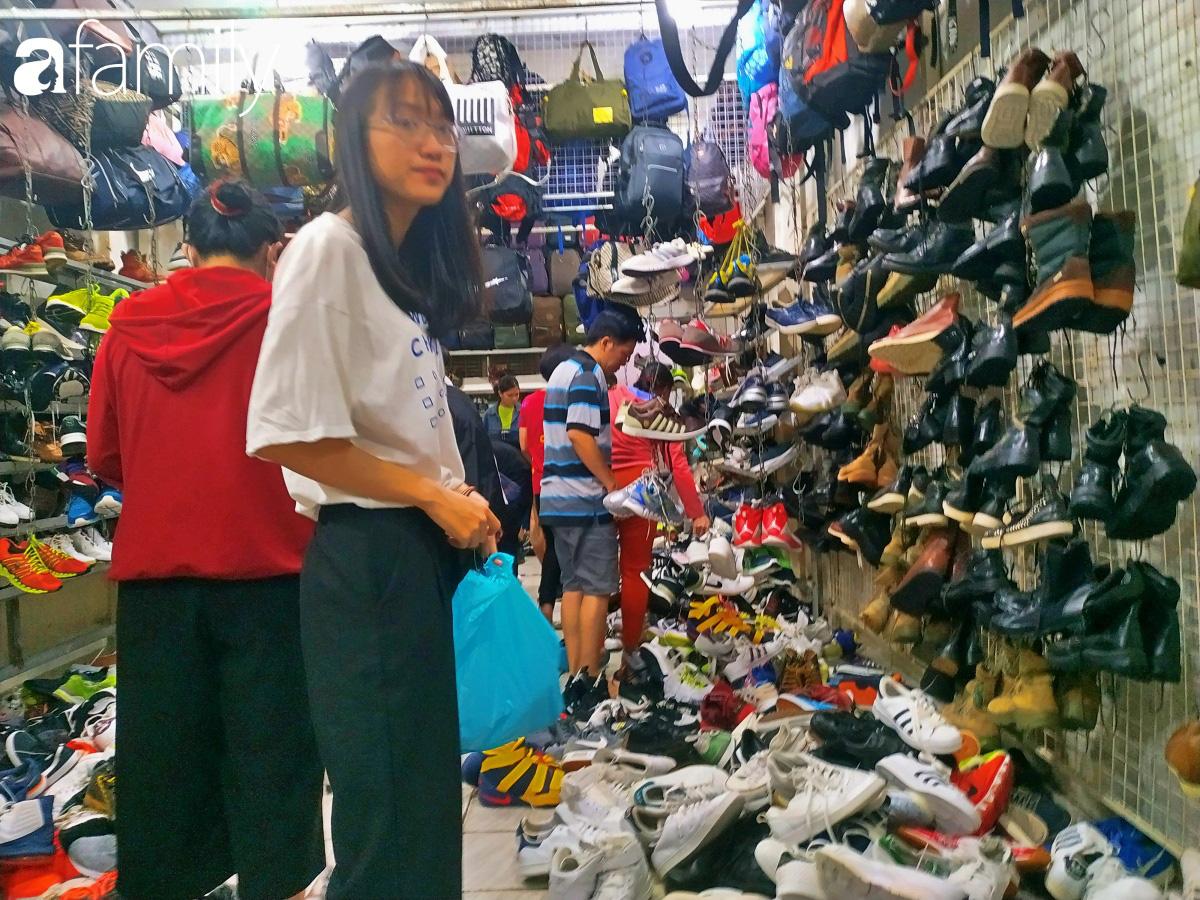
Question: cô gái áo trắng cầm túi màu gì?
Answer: màu xanh da trời